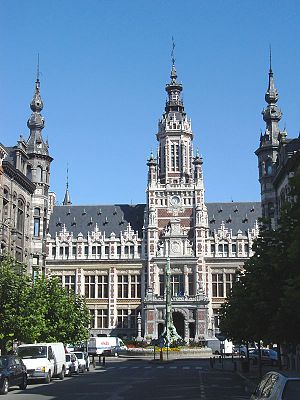
Schaerbeek / Kendte mennesker fra Schaerbeek
Fransk: Schaerbeek el. nederlandsk: Schaarbeek er en by i Belgien. Byen udgør i dag en del af hovedstadsregionen Bruxelles. Indbyggertallet er pr. 1. februar 2008 på 121.232, og byen har et areal på 8,14 km².